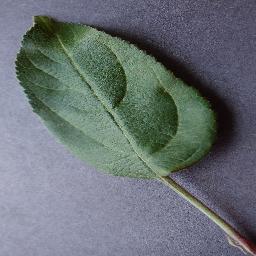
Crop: apple
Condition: healthy